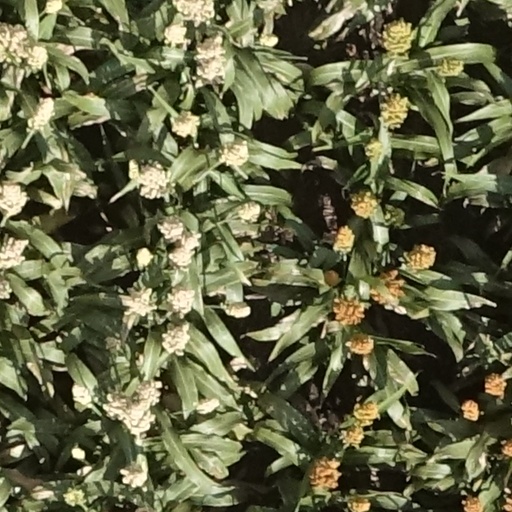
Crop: sorghum